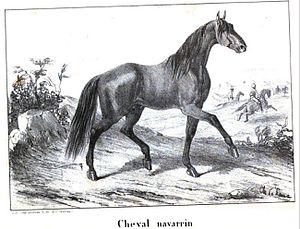
Gravure d'un cheval navarrin dans le second volume du Dictionnaire d'hippiatrique et d'équitation, en 1848.
Le cheval navarrin, navarin, navarrois, bigourdin ou tarbais est une ancienne race chevaline française, désormais disparue, qui était surtout élevée dans les plaines des Pyrénées près de Tarbes, ainsi qu'en Bigorre, dans les Hautes-Pyrénées, et par extension dans tout le Sud-Ouest de la France. Probable monture de prestige durant le Moyen Âge et la Renaissance, elle a très bonne réputation durant tout le XVIIIᵉ siècle, où ce petit cheval résistant, fin et vif est abondamment utilisé comme monture de remonte pour la cavalerie légère, mais aussi sous la selle pour les manèges et la pratique du dressage classique, grâce à sa grande élégance.